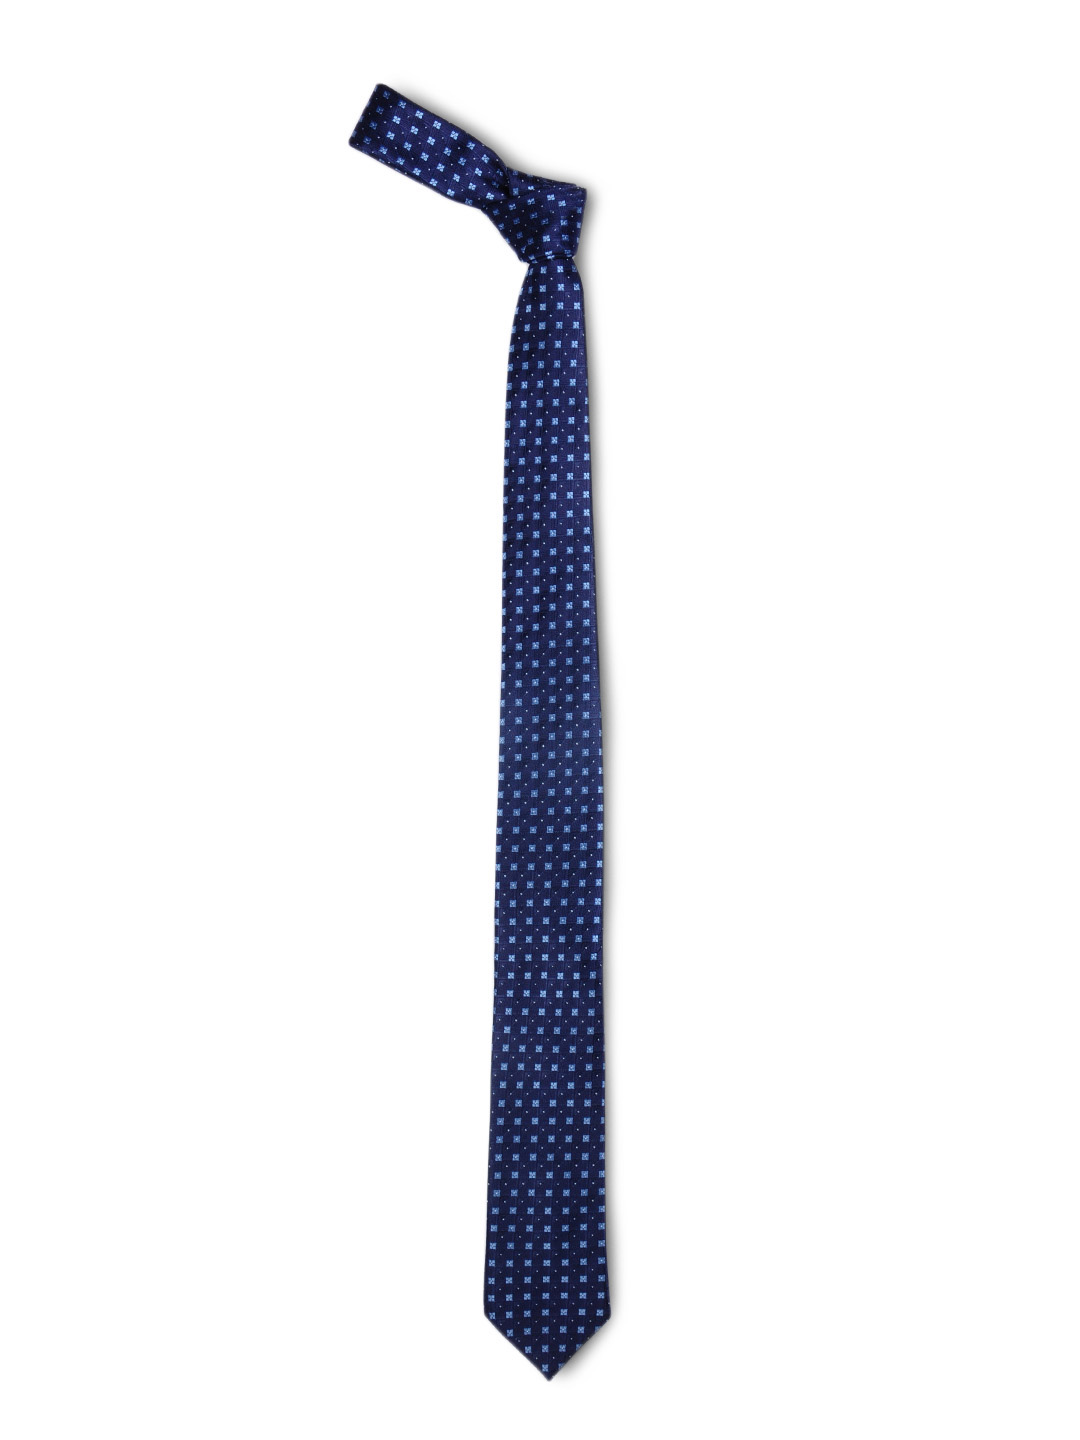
Reid & Taylor Men Navy Blue Tie
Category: Accessories / Ties / Ties
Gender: Men
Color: Navy Blue
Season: Summer 2012
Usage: Formal